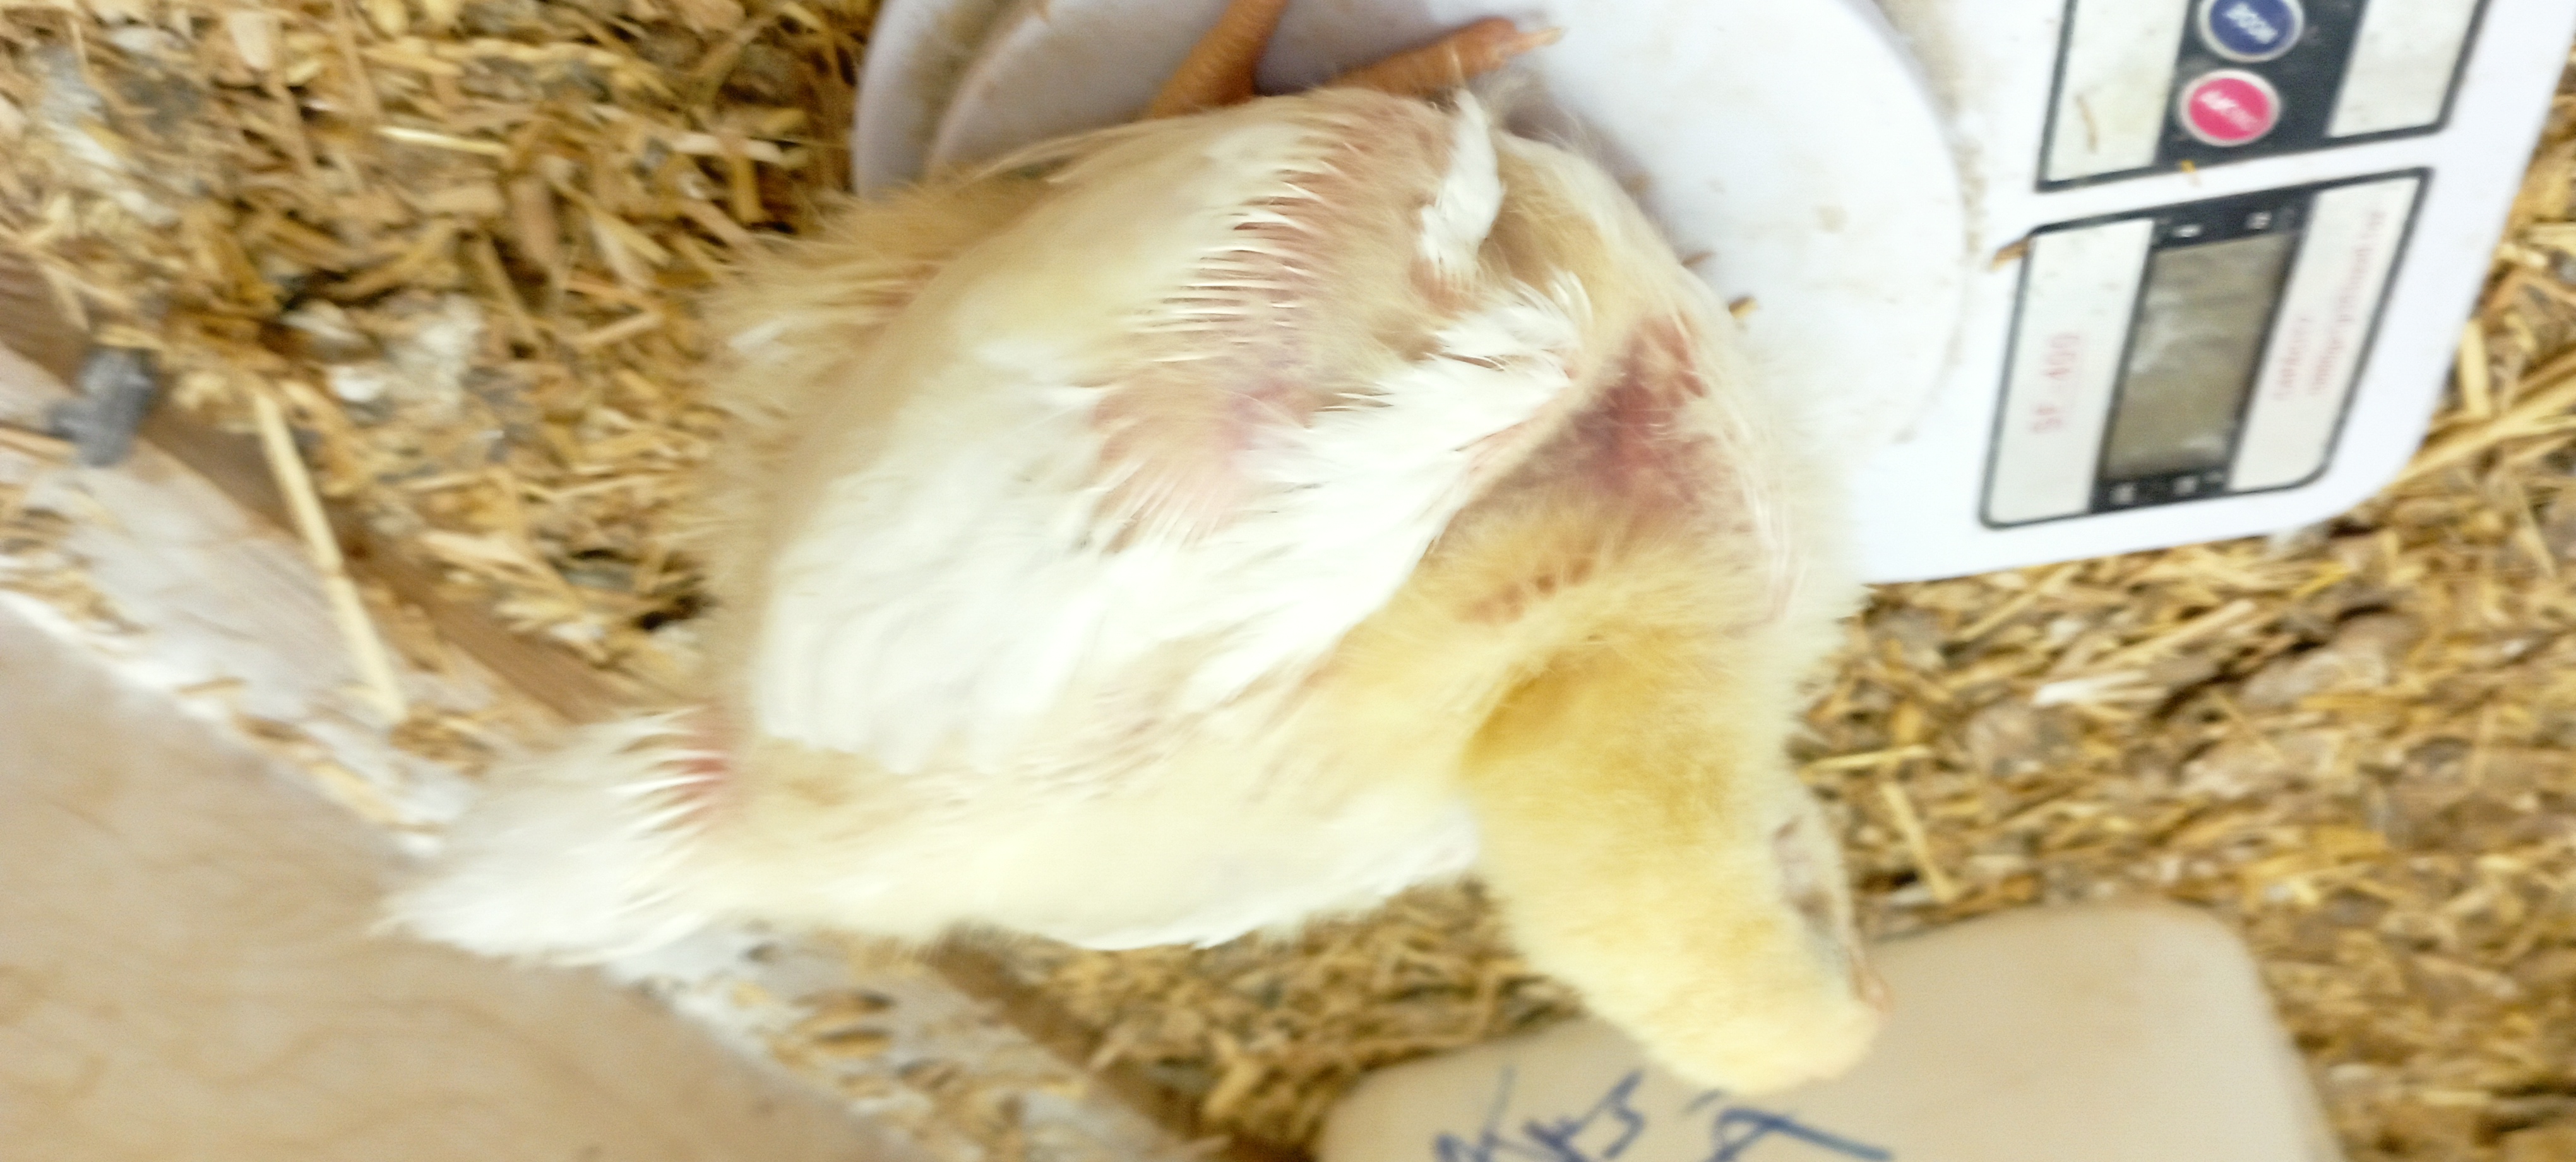
Weight: 580 g